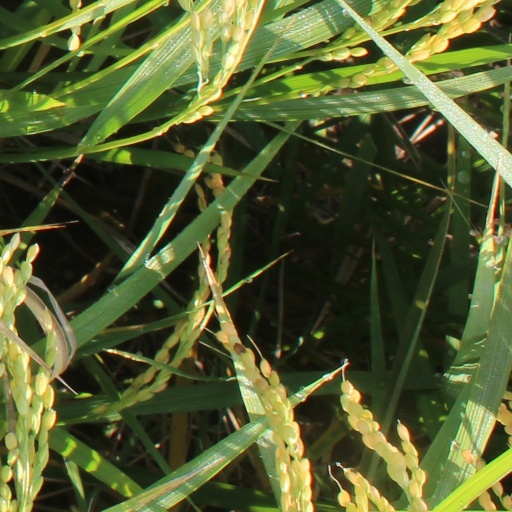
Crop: rice